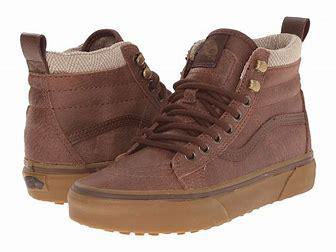
Brand: Vans
Model: SK8 Hi MTE